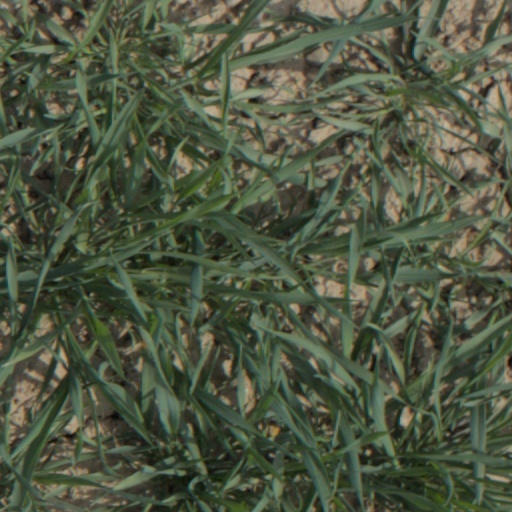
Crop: wheat